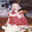
Label: baby